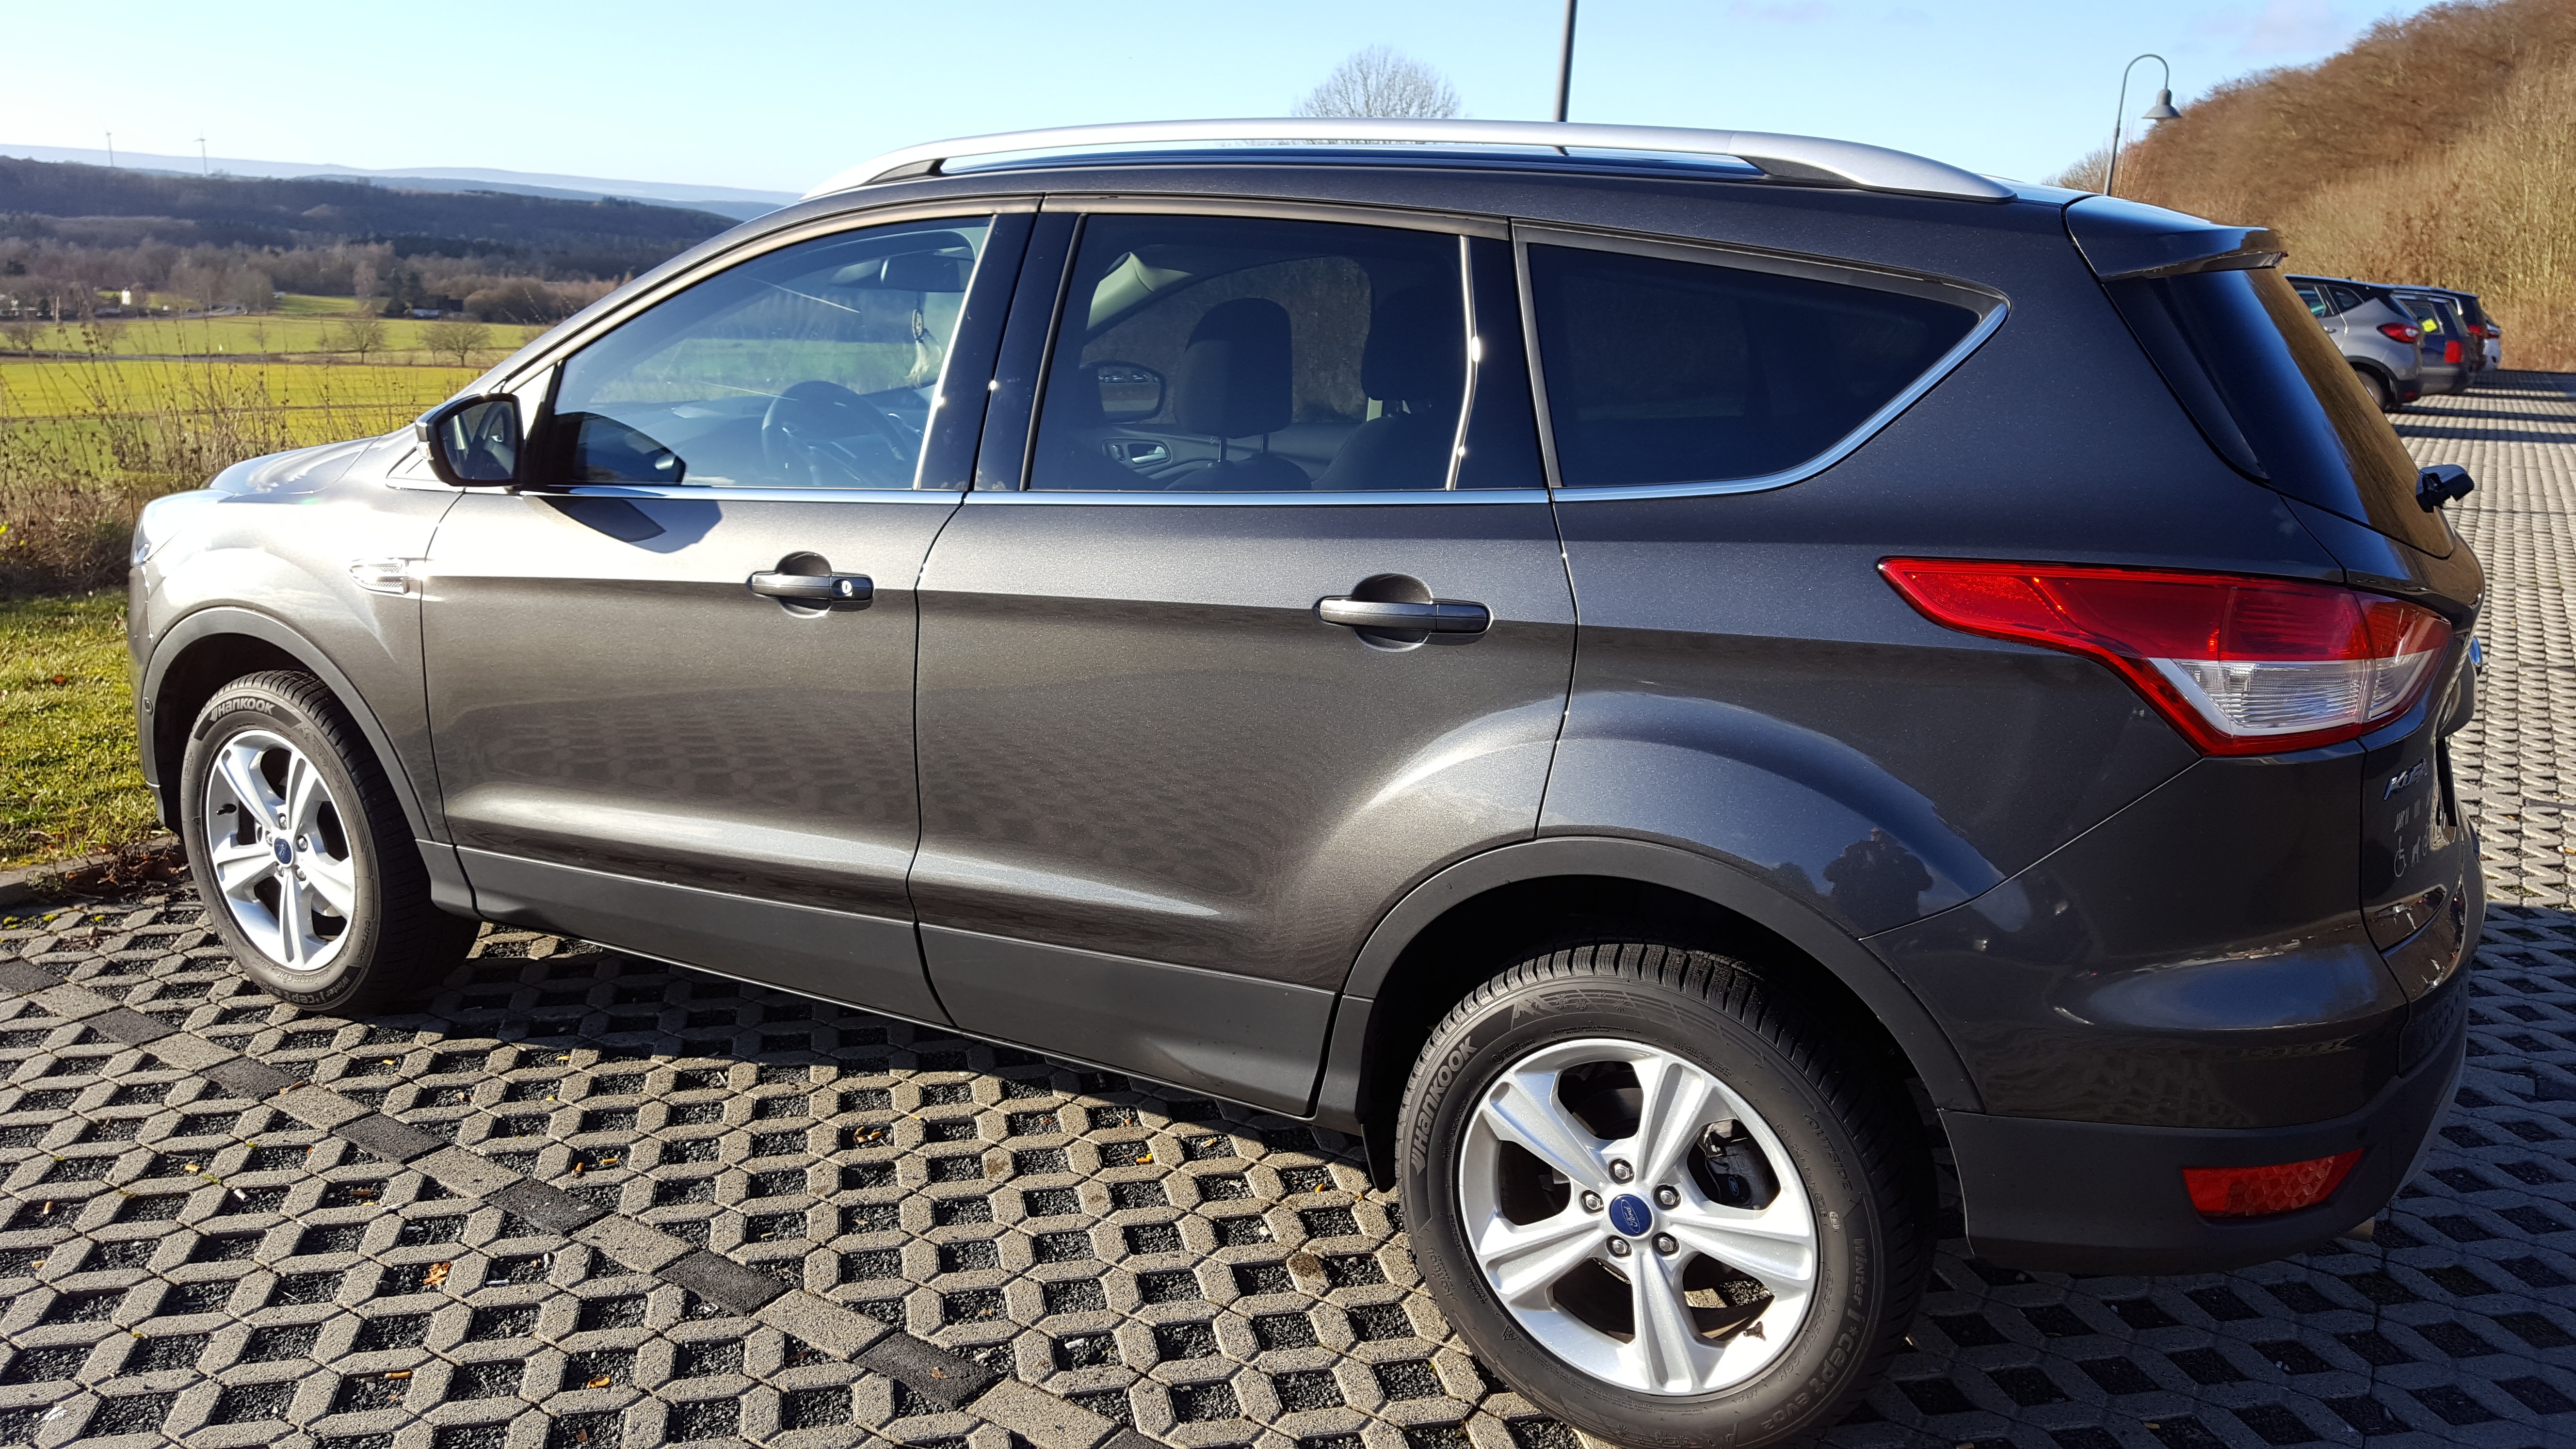
car, wheel, vehicle, auto, bumper, ford, sport utility vehicle, land vehicle, automobile make, crossover suv, mini sport utility vehicle, ford kuga, mk2, ford escape